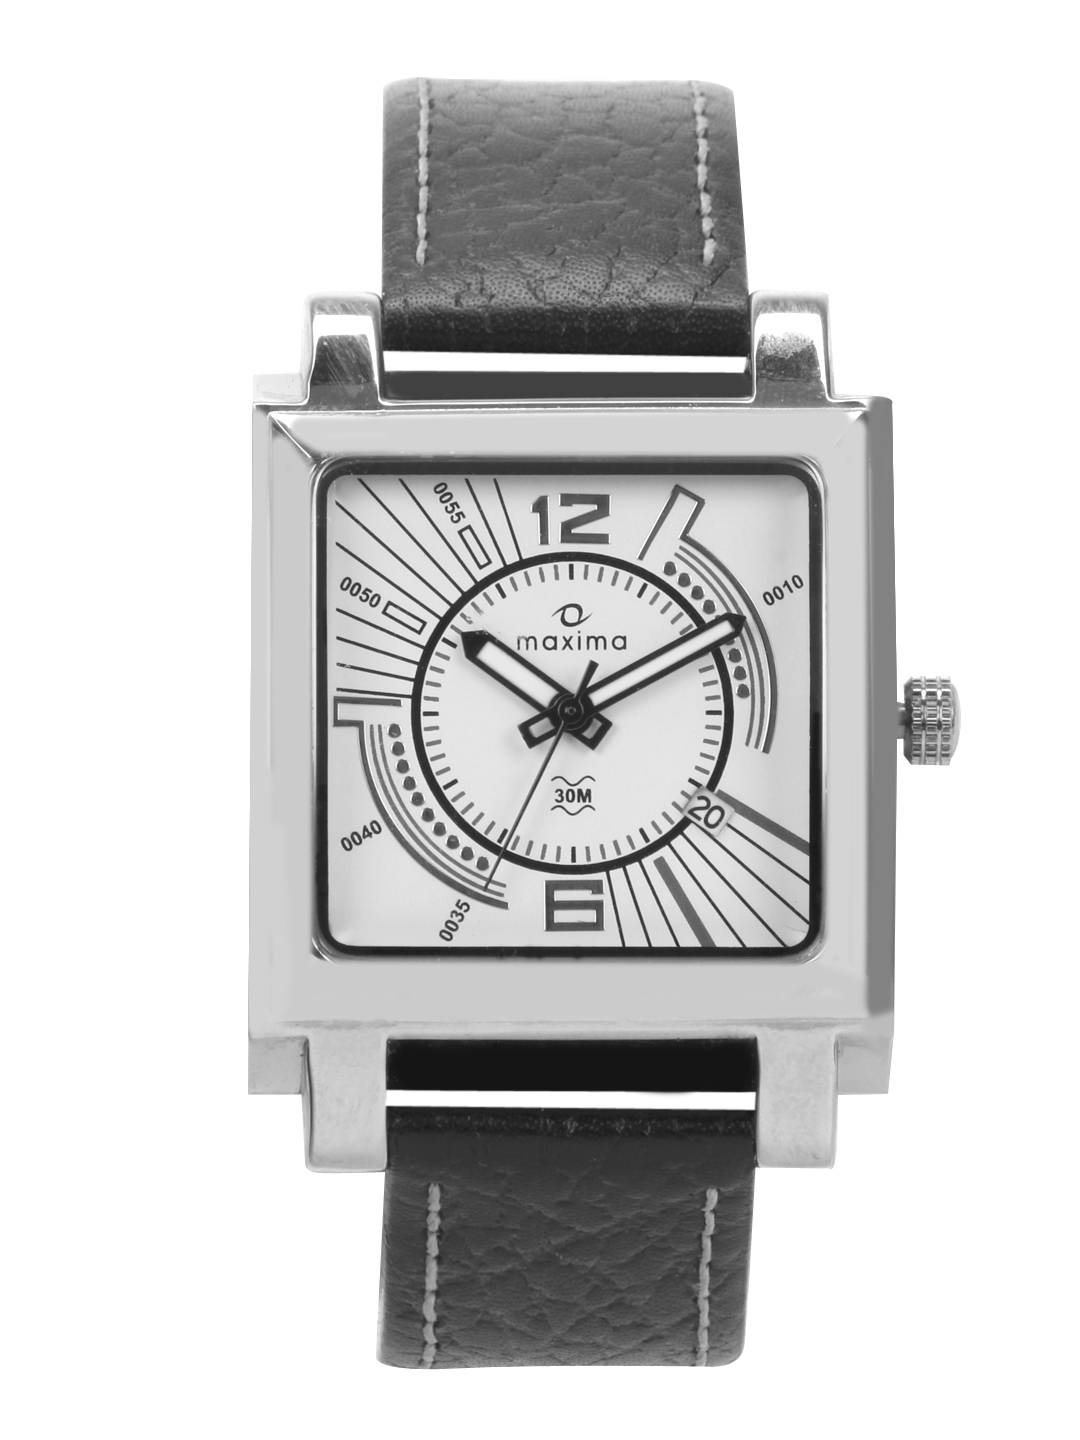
Maxima Men White Dial Attivo Watch
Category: Accessories / Watches / Watches
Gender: Men
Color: White
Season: Winter 2016
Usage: Casual